Folly

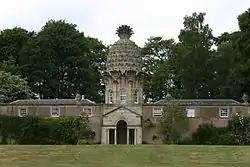
The Dunmore Pineapple in Scotland (attributed to William Chambers)

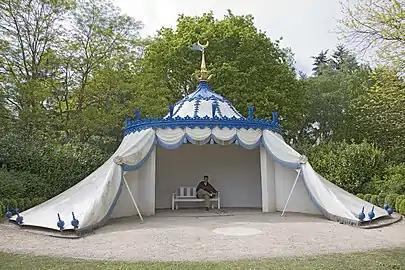
Modern reconstruction of the Turkish Tent, a permanent structure at Painshill, Surrey

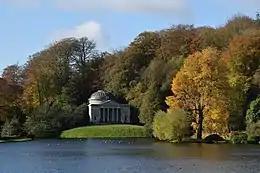
The Pantheon at Stourhead estate

In architecture, a folly is a building constructed primarily for decoration, but suggesting through its appearance some other purpose, or of such extravagant appearance that it transcends the range of usual garden buildings.